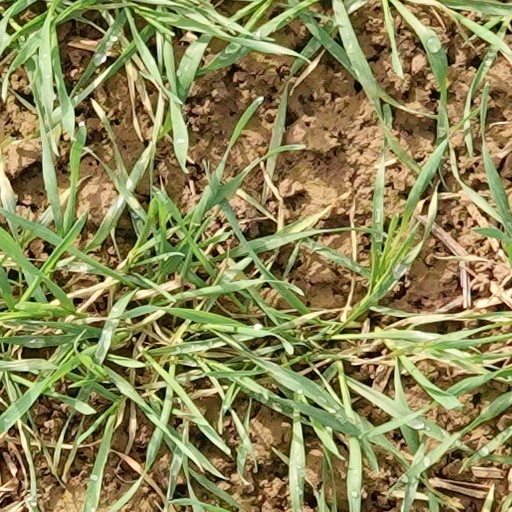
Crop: wheat